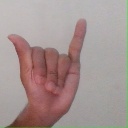
अक्षर: य